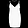
Label: Dress